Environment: real
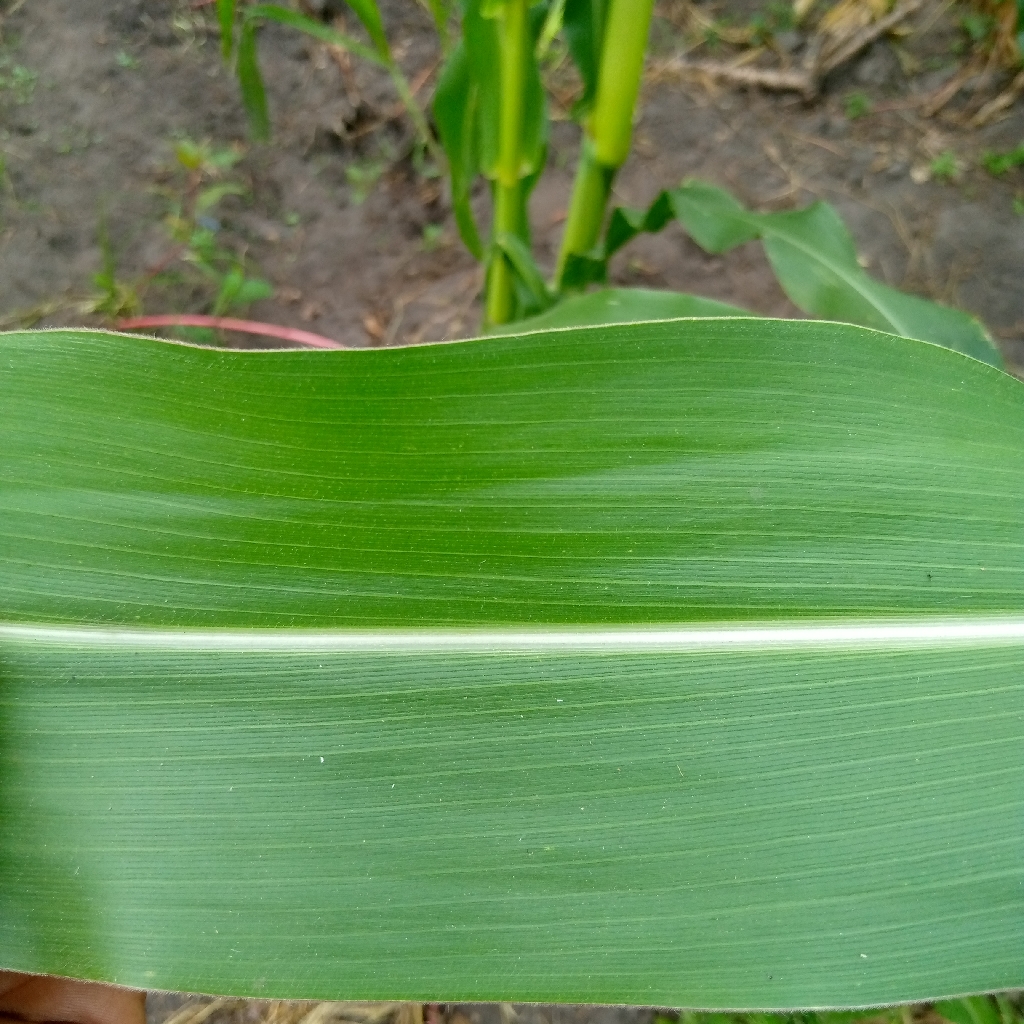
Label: healthy